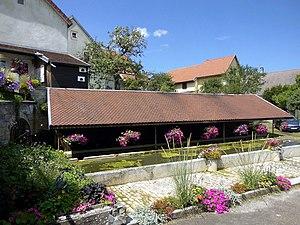
Lavoir à Pierrefontaine-lès-Blamont
Pierrefontaine-lès-Blamont est une commune française située dans le département du Doubs, en région Bourgogne-Franche-Comté.